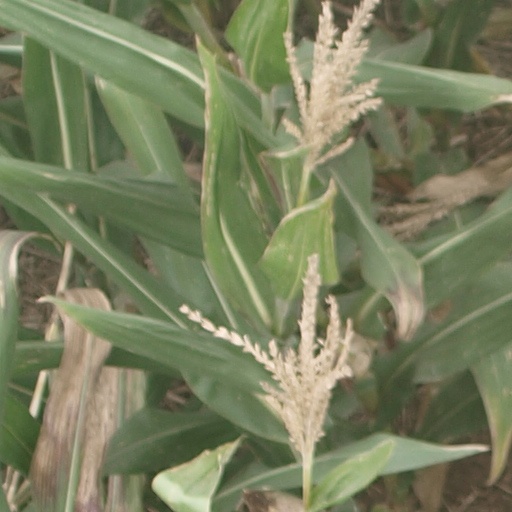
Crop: maize; corn